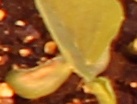
Label: Soybean